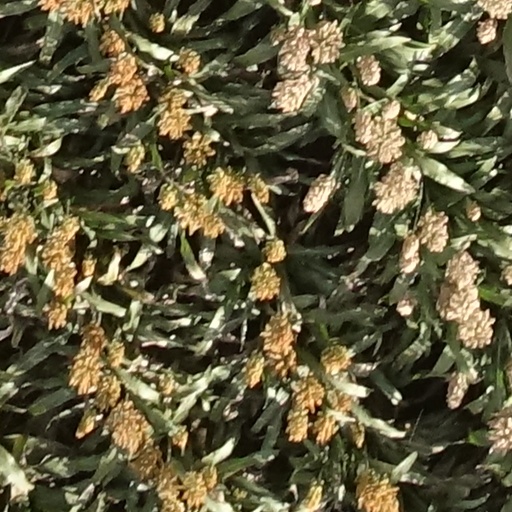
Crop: sorghum